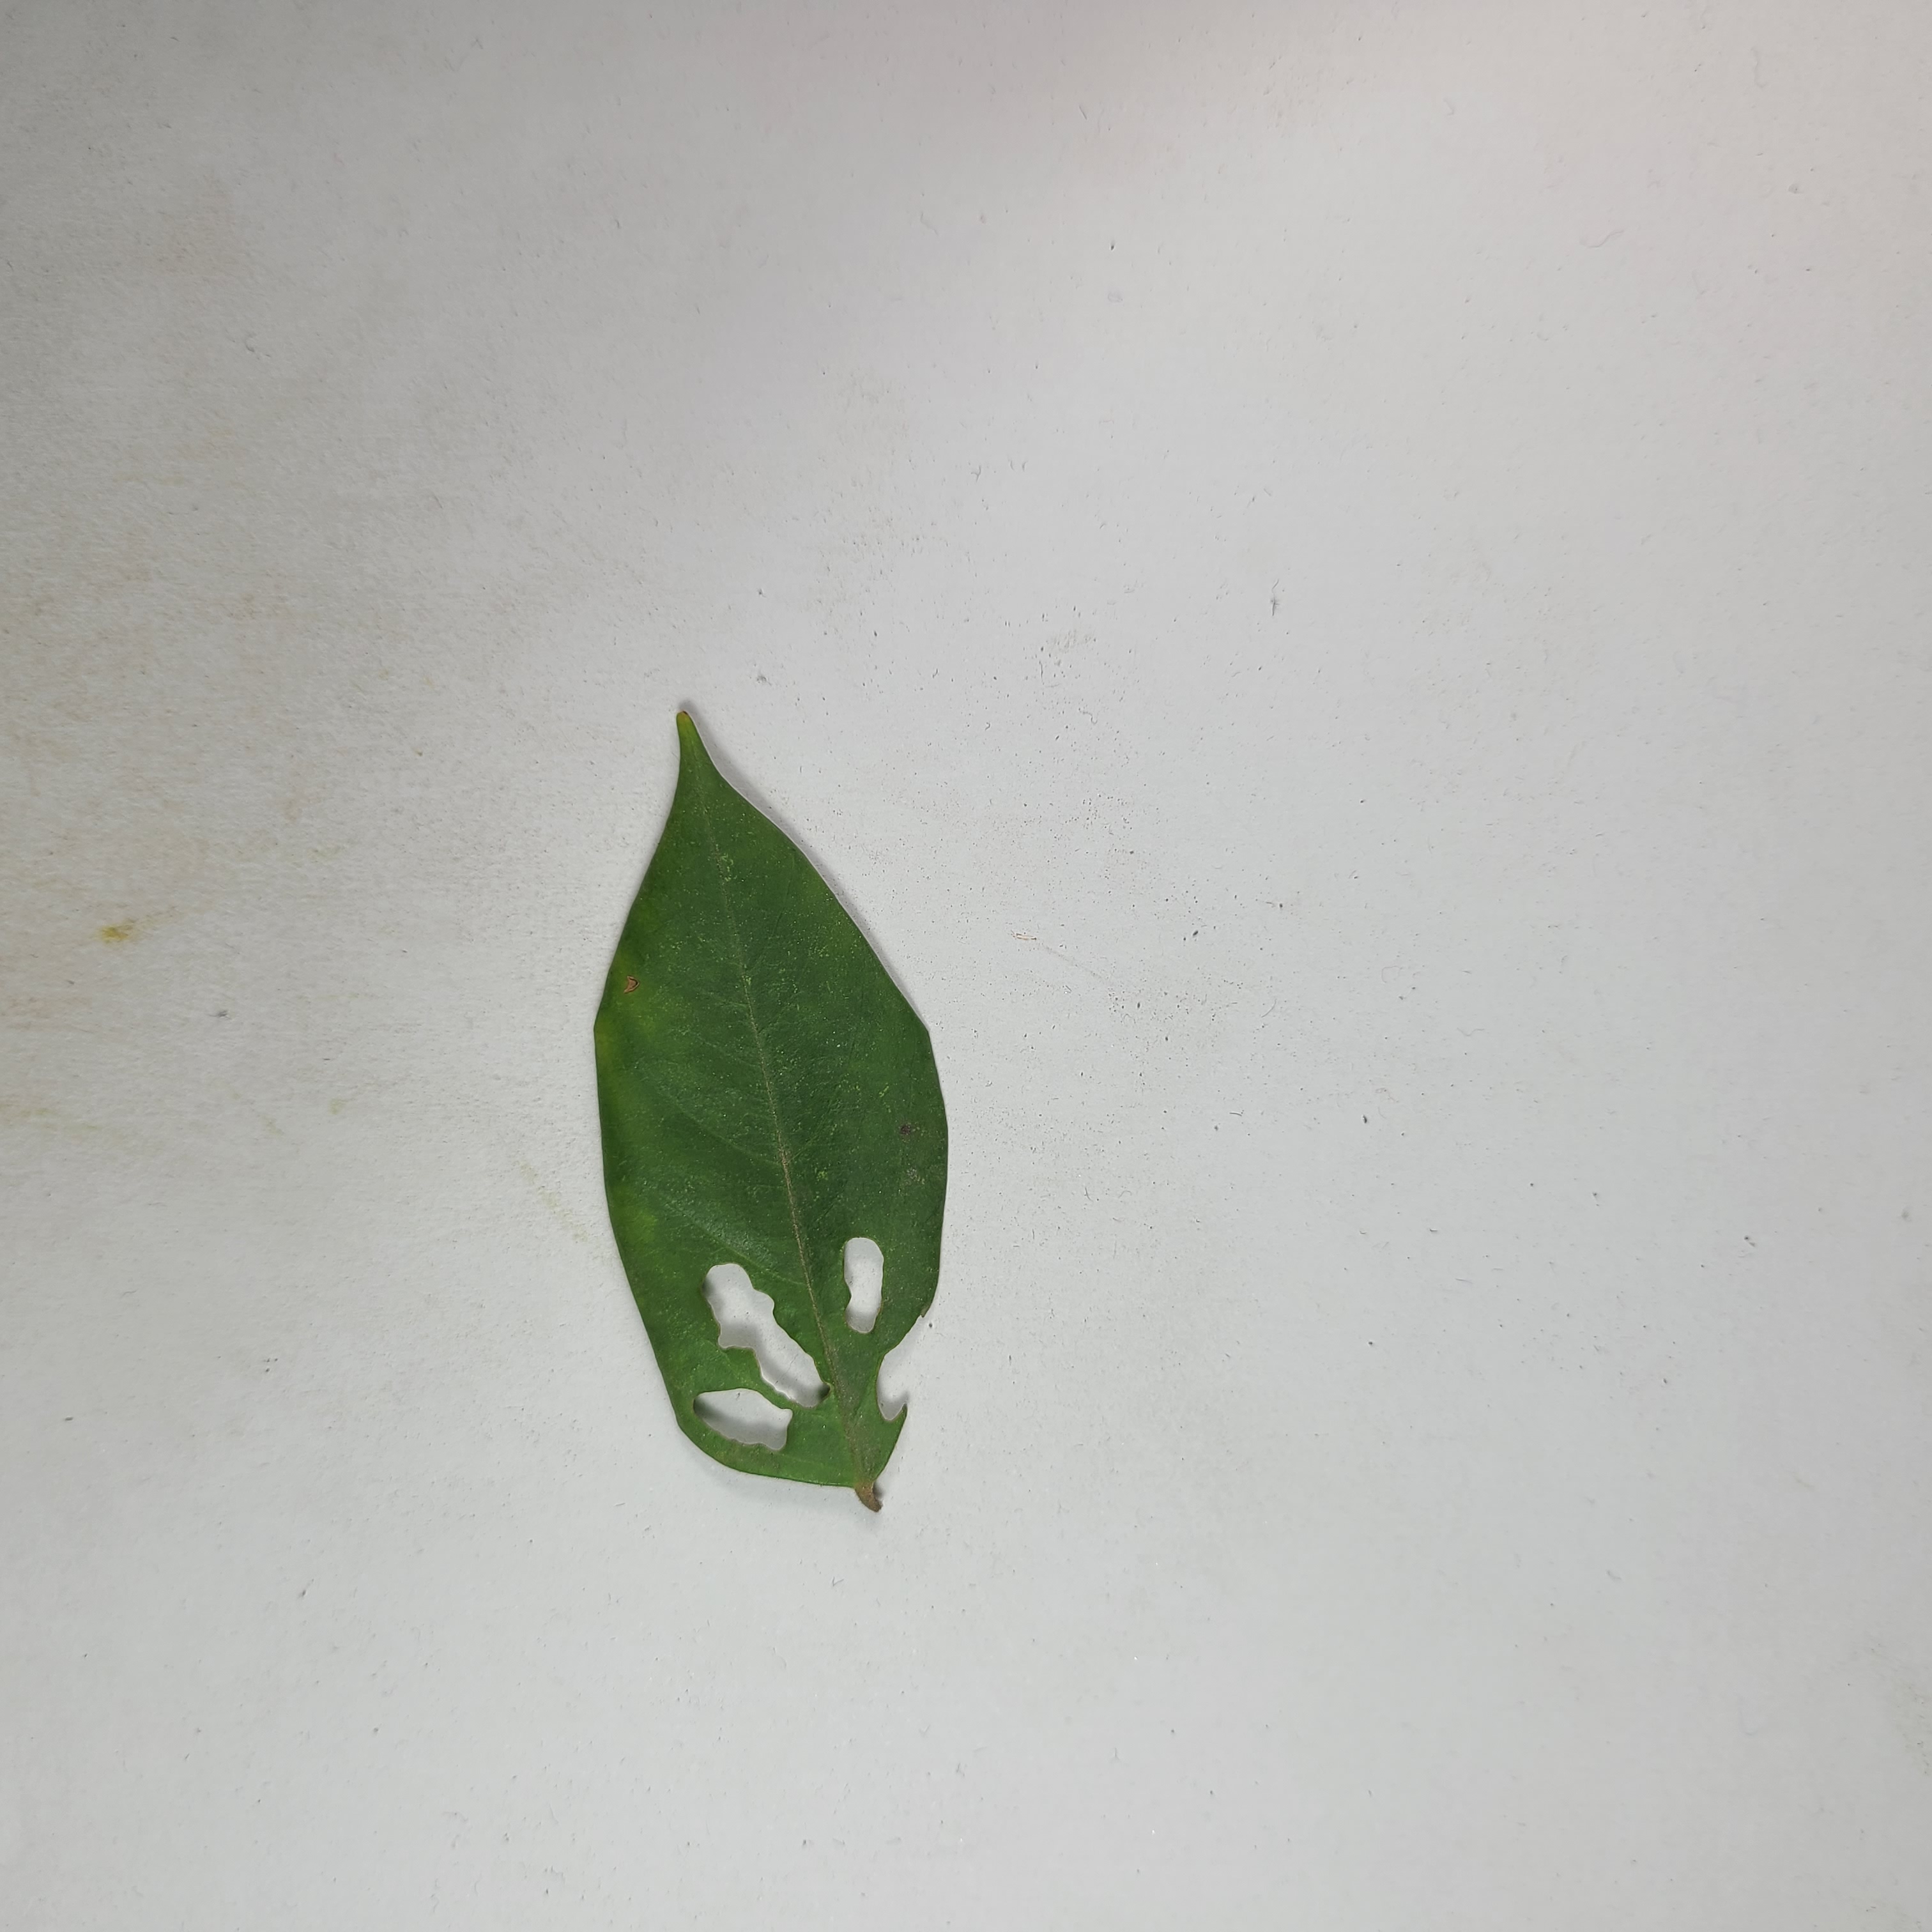
Label: Insect Hole leaves